Voyage-19

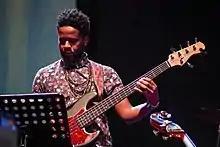
The bassist Ben Williams, among the EP's many contributing musicians

Bilal wrote and recorded the EP over the course of a three-day weekend from August 7 to August 9, 2020, in partnership with HighBreedMusic, a Brooklyn-based recording studio, production company, and digital music channel. He produced alongside HighBreedMusic owner Tariq Khan, known for his collaborations with the singer-songwriters Erykah Badu and FKA Twigs.